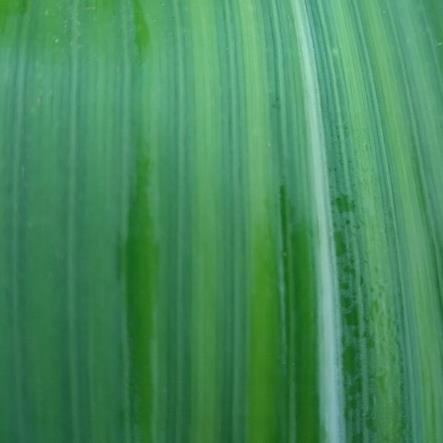
Crop: Maize
Condition: stripe-d